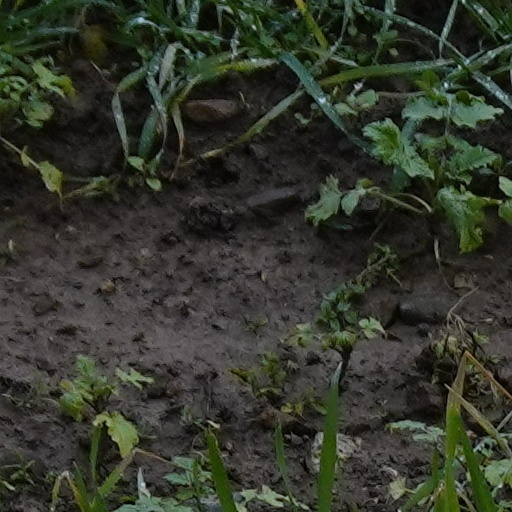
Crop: wheat